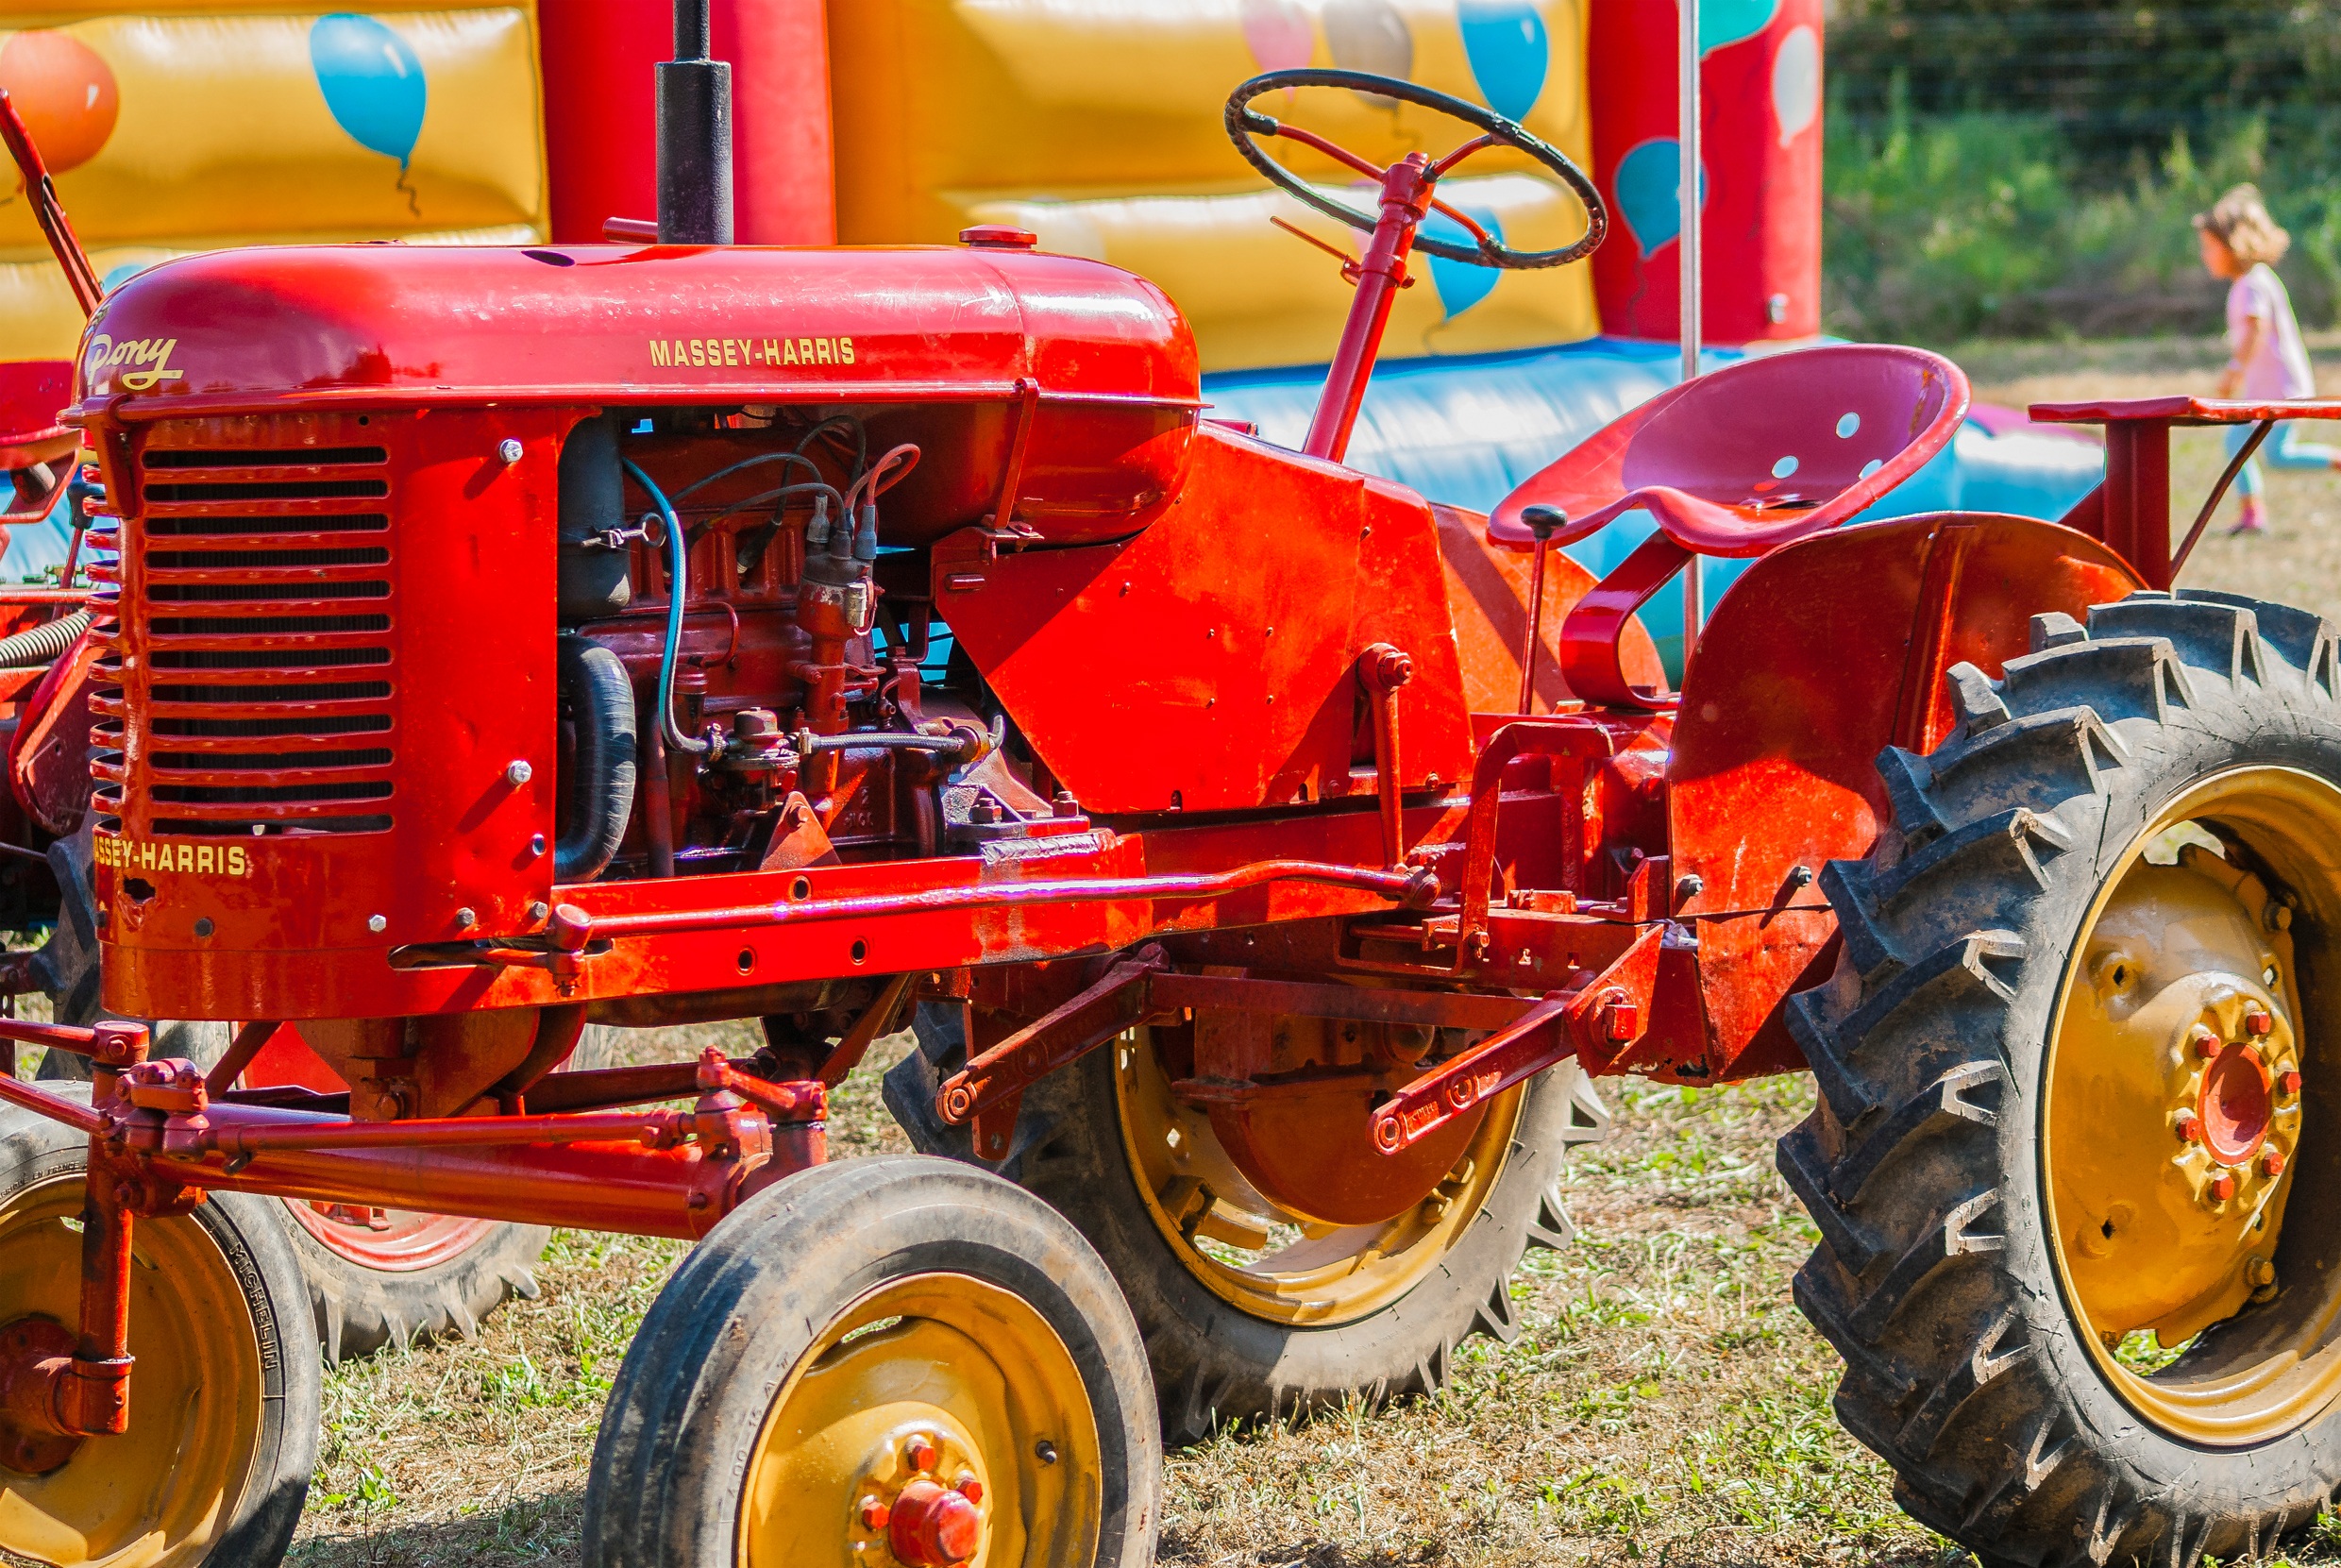
nature, tractor, field, wheel, old, vehicle, agriculture, antiques, agricultural machinery, old tractor, land vehicle